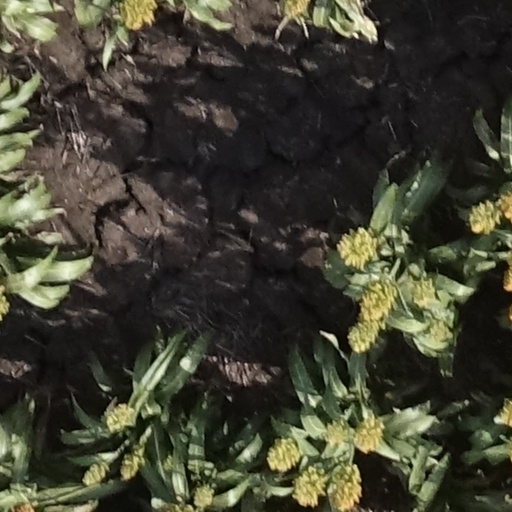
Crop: sorghum